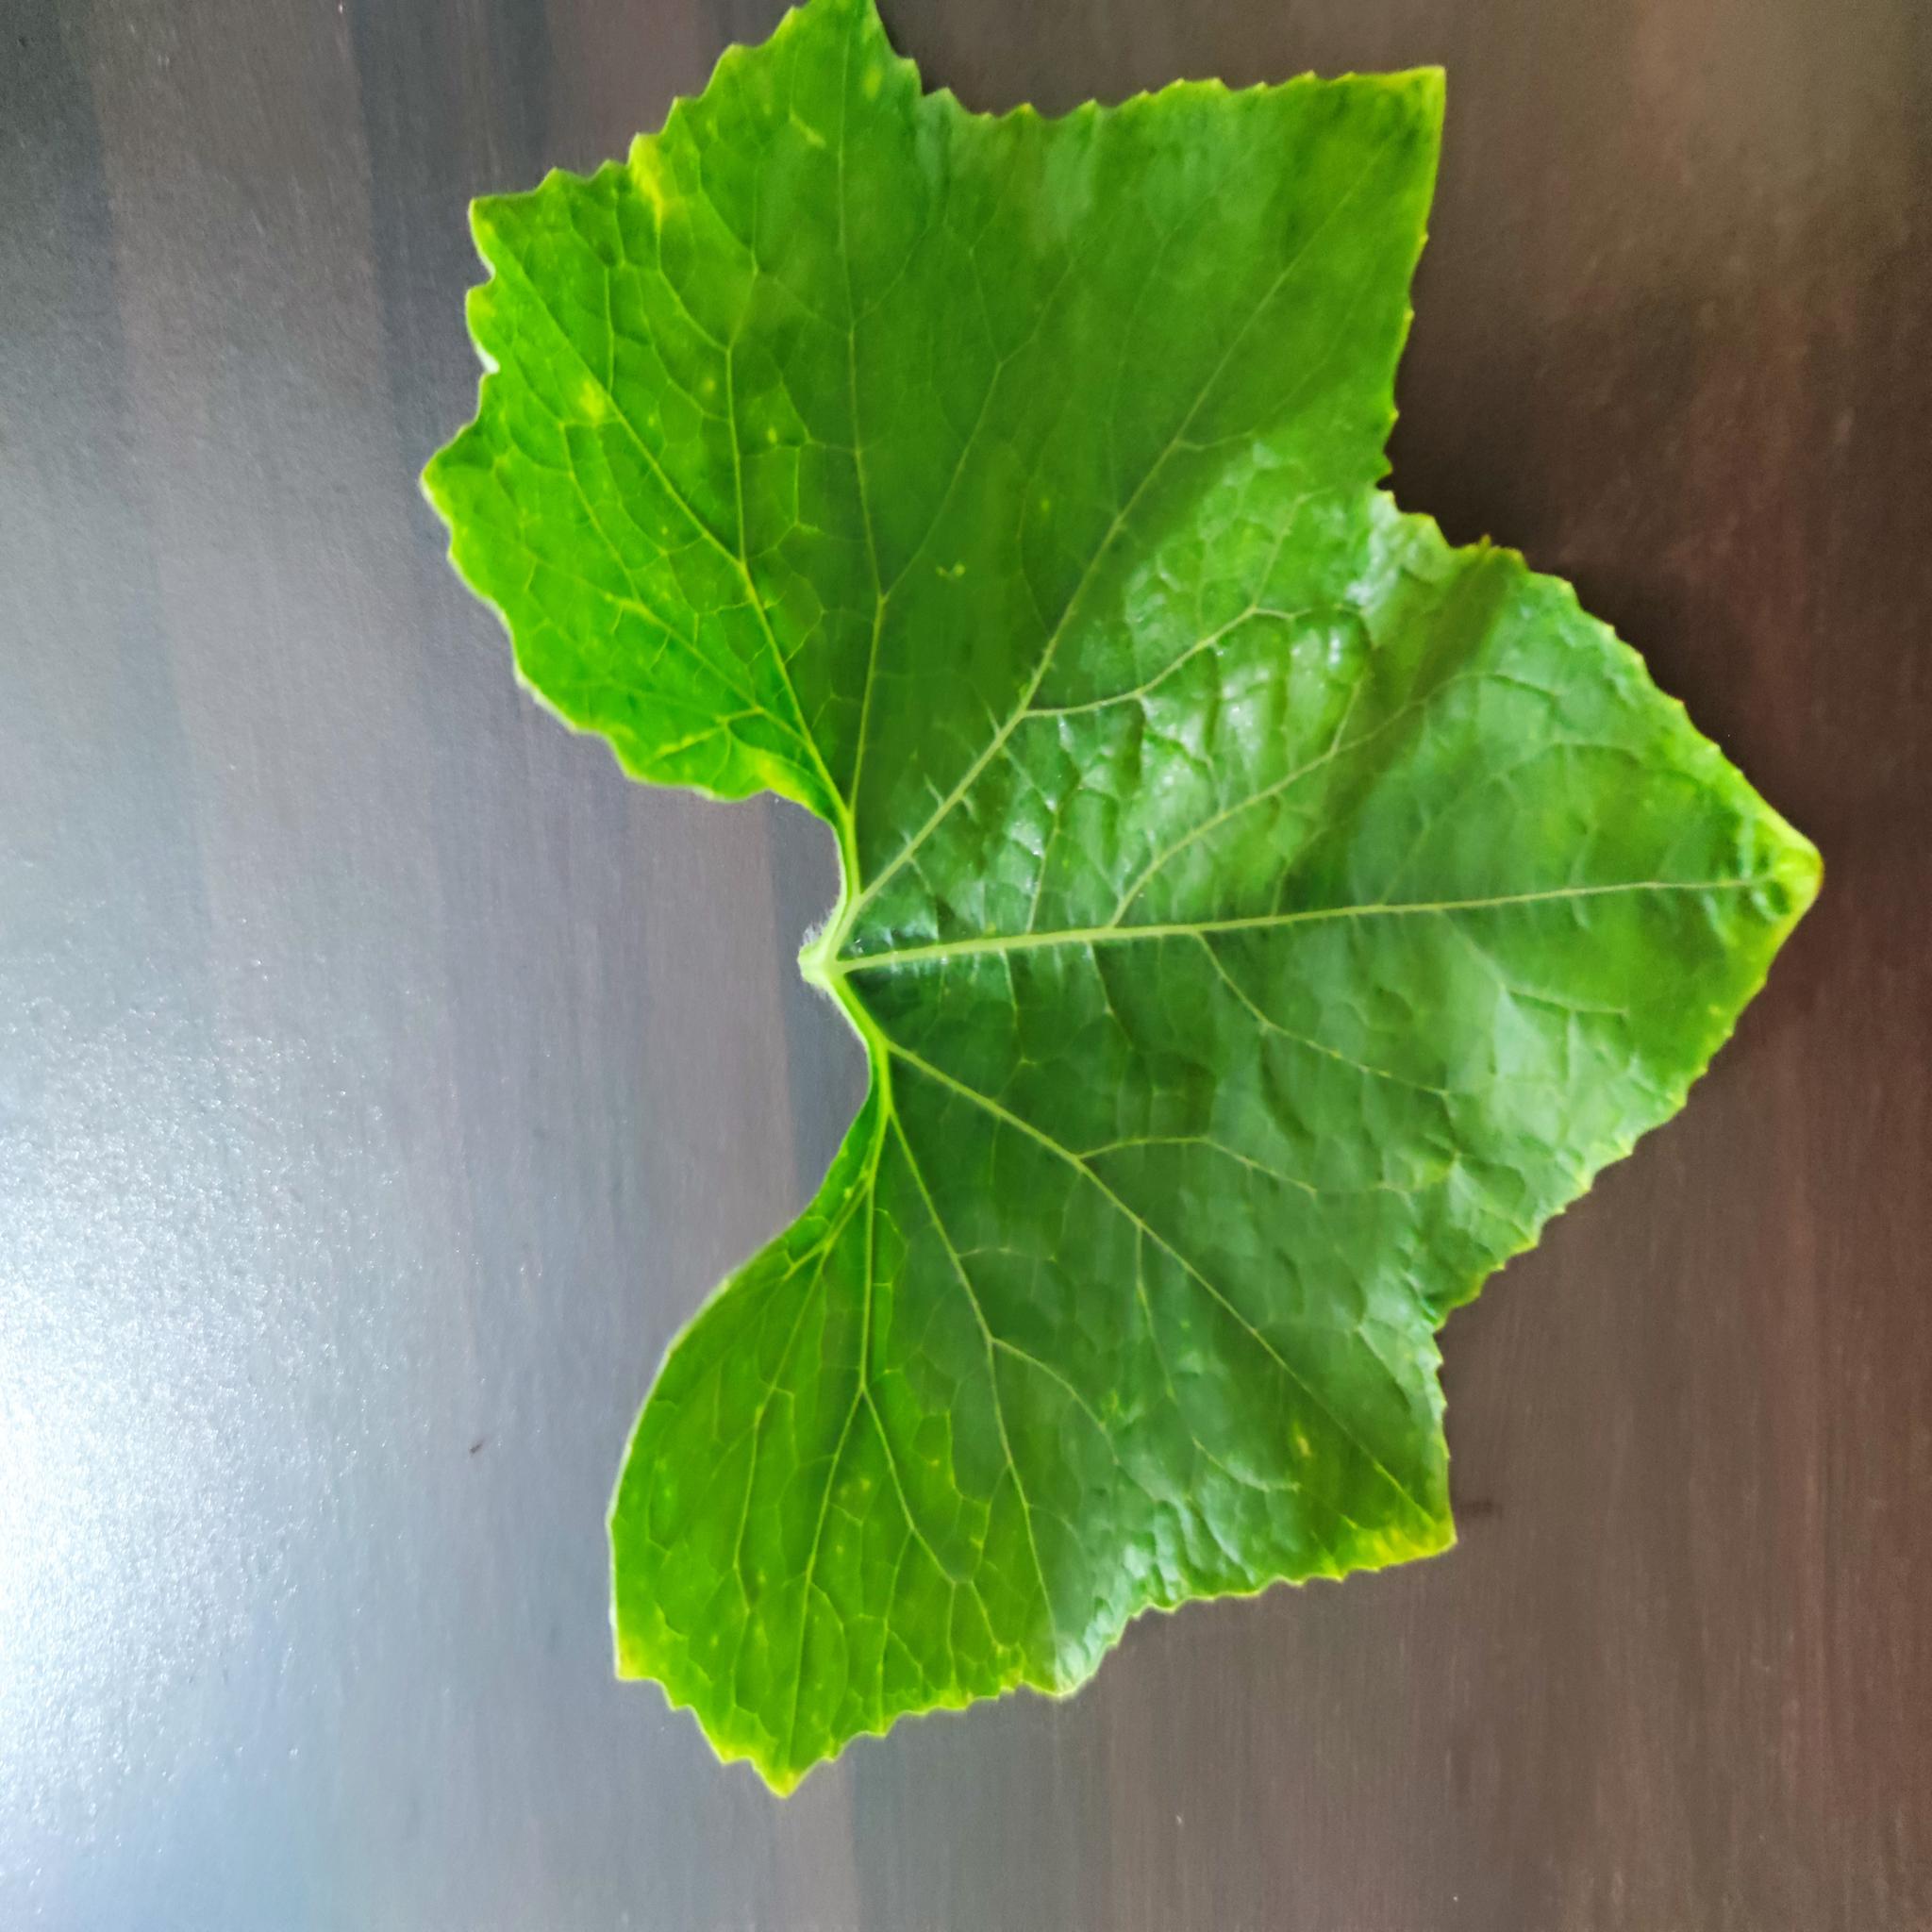
Label: Healthy